Edward McGovern Tobacco Warehouse

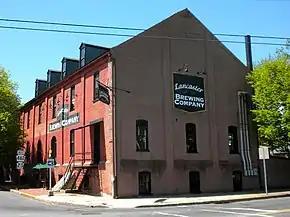
McGovern Warehouse, April 2010

Edward McGovern Tobacco Warehouse is a historic tobacco warehouse located at Lancaster, Lancaster County, Pennsylvania. It was built about 1880, and is a -story, red brick building. It is six bays by three bays and has a moderate pitched slate covered gable roof with gabled dormers. Additions were made with the building about 1910 and about 1939. The building houses the Lancaster Brewing Company restaurant.